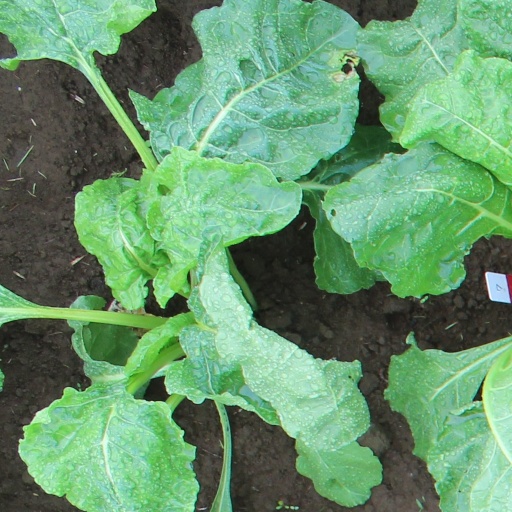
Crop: sugar beet